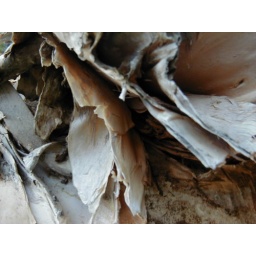
Bark of the paper tree in my backyard